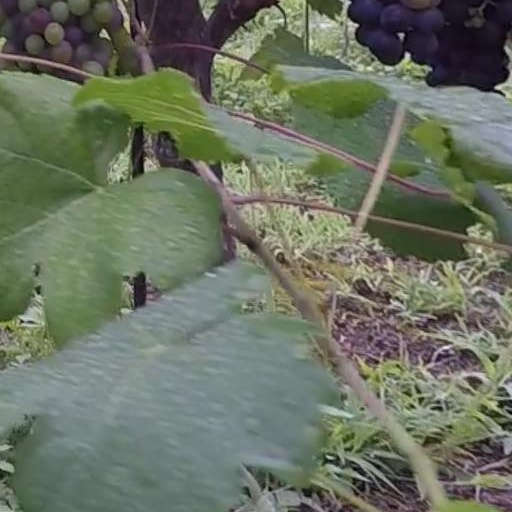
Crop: grape